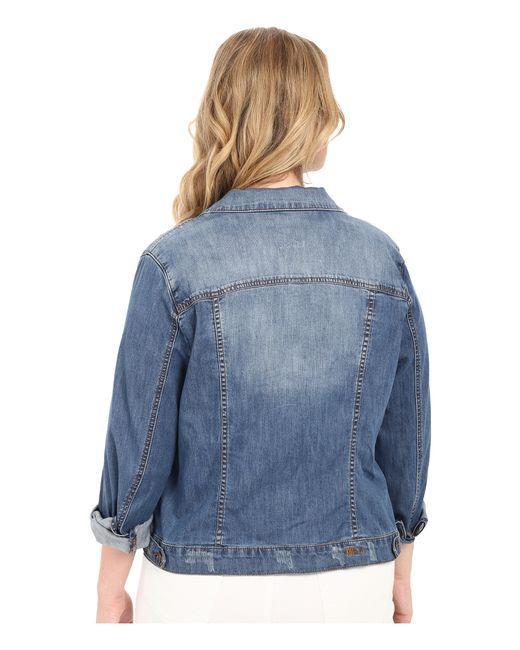
Vollärmlige stylische Jeansjacke für Damen